Ford Escort (North America)

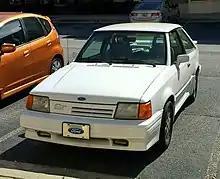
1985-1988 Ford Escort GT

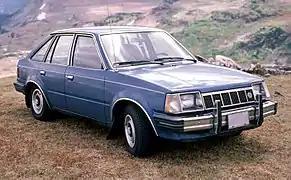
1982 Mercury Lynx 5-door

For 1981, Ford introduced the Escort SS as a performance-oriented version of the model line, offered as both a three-door liftback and five-door station wagon. Externally distinguished by blacked-out trim, special stripes and SS decals, the Escort SS also received upgraded brakes, suspension, and model-specific seats and full instrumentation. The drivetrain was unchanged; 6,842 Escort SS were built for the 1981 model year.